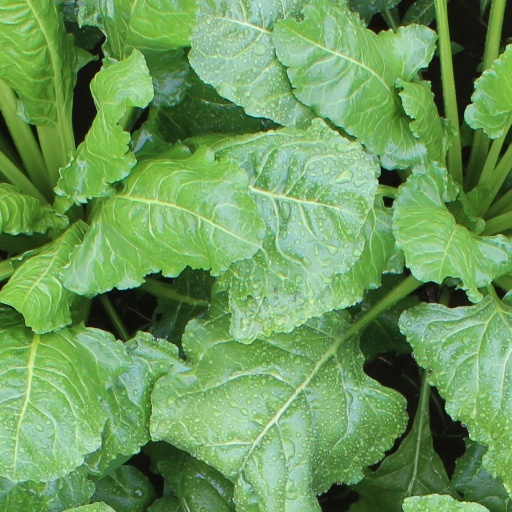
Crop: sugar beet